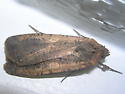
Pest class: cutworms